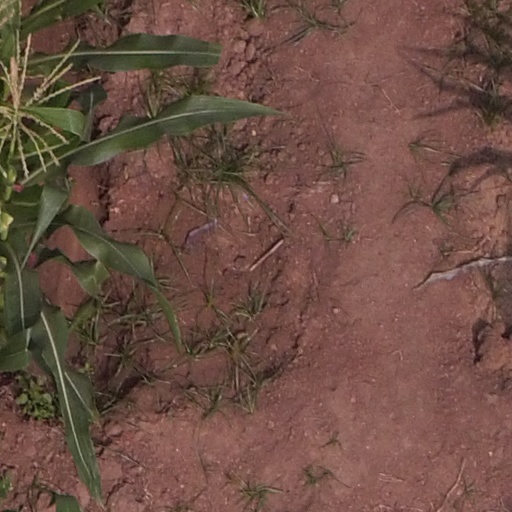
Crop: maize; corn